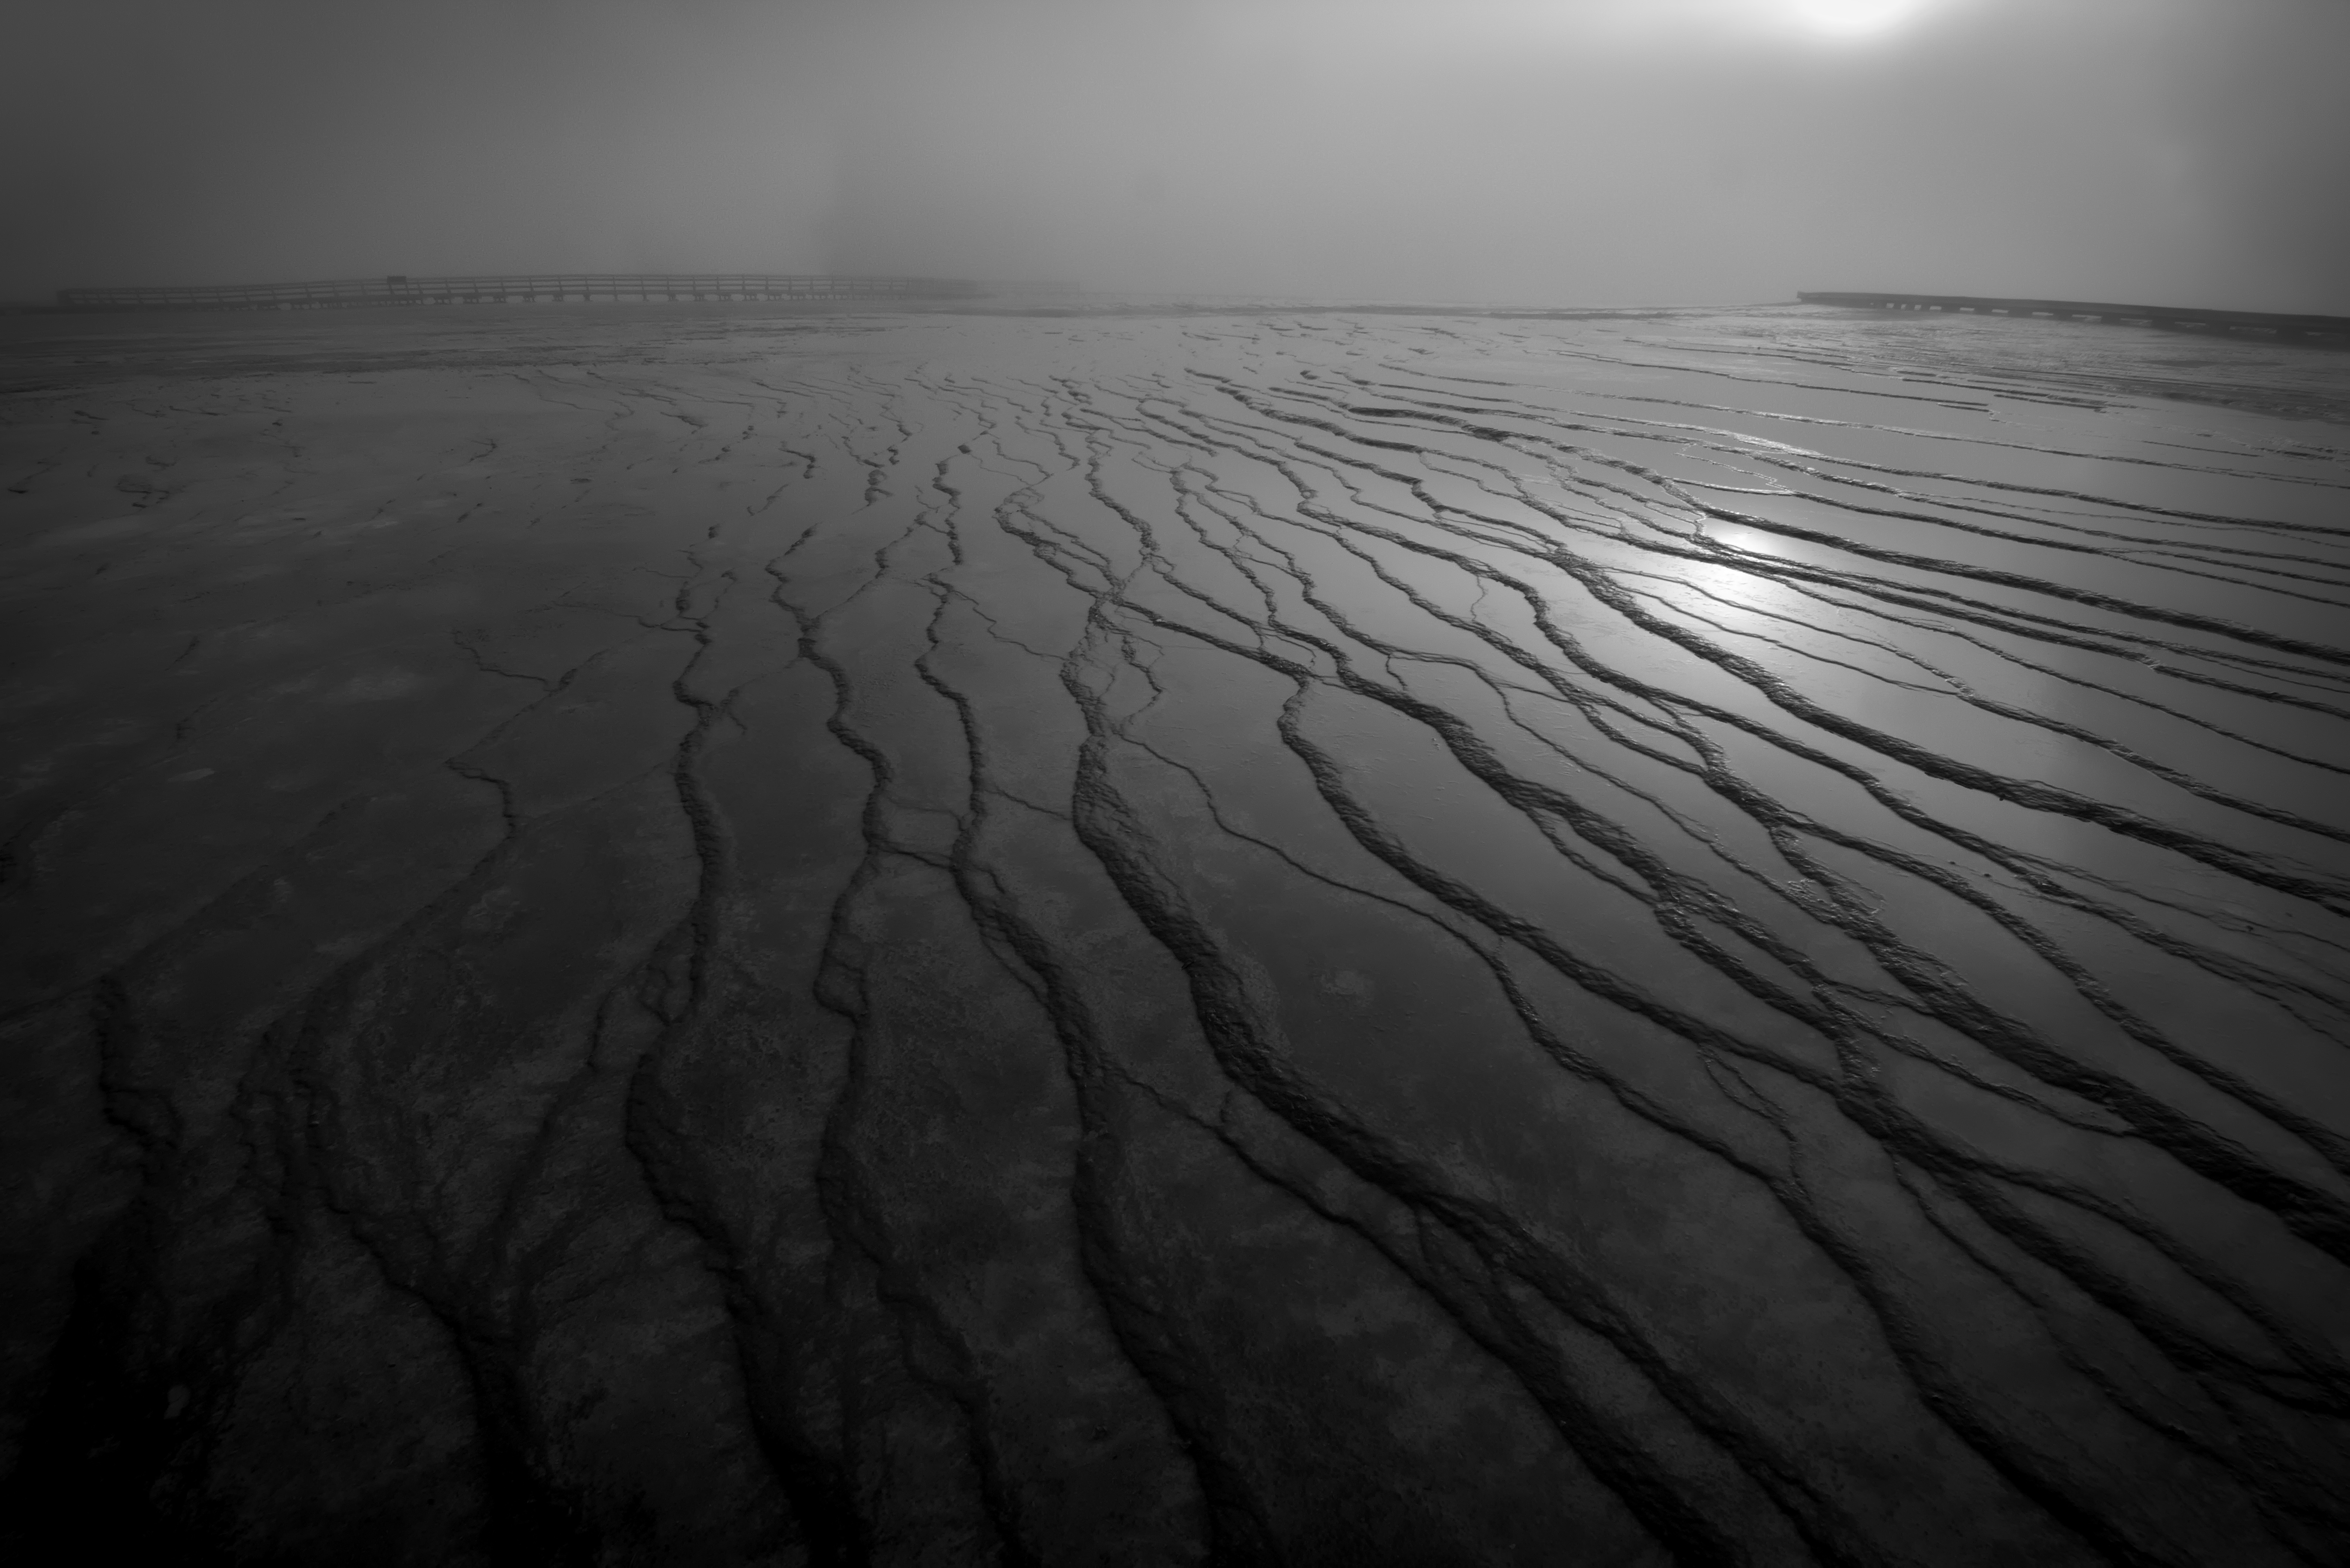
sea, ocean, horizon, cloud, black and white, sunlight, wave, dawn, atmosphere, reflection, weather, darkness, monochrome, monochrome photography, atmospheric phenomenon, wind wave